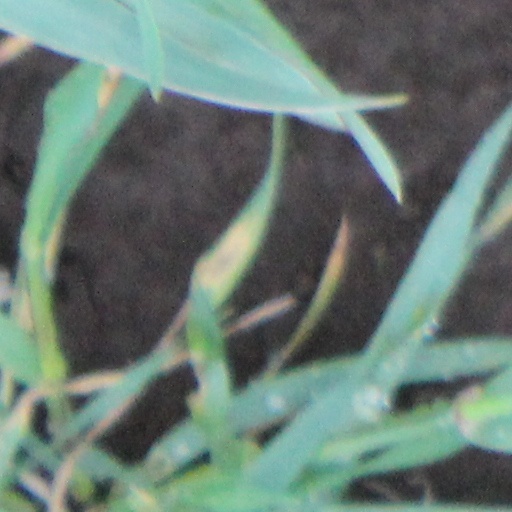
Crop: wheat